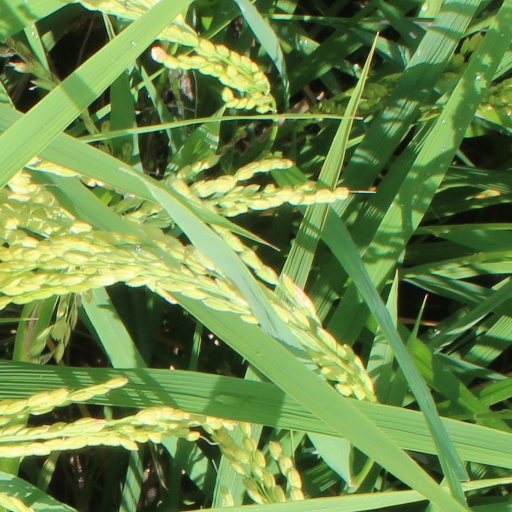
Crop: rice